The Corre

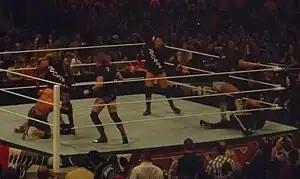
The four members of The Corre attacking John Cena and The Rock

However, the stable lost a match at WrestleMania XXVII against Big Show, Kane, Kofi Kingston, and Santino Marella in under two minutes. Gabriel and Slater lost the title on the April 22 episode of "SmackDown" against Big Show and Kane and were unable to regain then. Tensions within the group began to flare due to failed interference in each other's matches. On the May 6 episode of "SmackDown", Jackson refused to celebrate with the rest of The Corre when he defeated Big Show, instead choosing to walk out on them after his match, thus leading to Barrett, Gabriel and Slater attacking him backstage and removing him from the group. This started a feud between Barrett and Jackson, who challenged Barrett for the Intercontinental Championship twice, but failed to win the title since he won the bouts on May 22 at Over the Limit by disqualification and on the June 3 episode of "SmackDown" by countout instead of a pinfall or a submission. On the June 10 episode of "SmackDown", Barrett, fleeing from Jackson, walked out on Gabriel and Slater in a six-man tag team match against Jackson and The Usos (Jey and Jimmy Uso), leaving them handicapped and causing them to lose the match, after which Gabriel and Slater confronted Barrett and declared the dissolution of the faction.